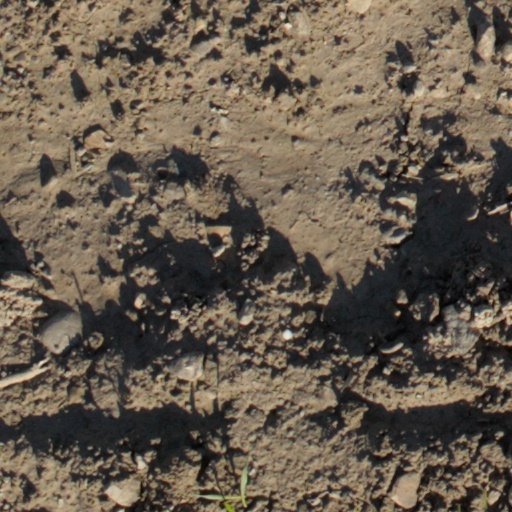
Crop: wheat